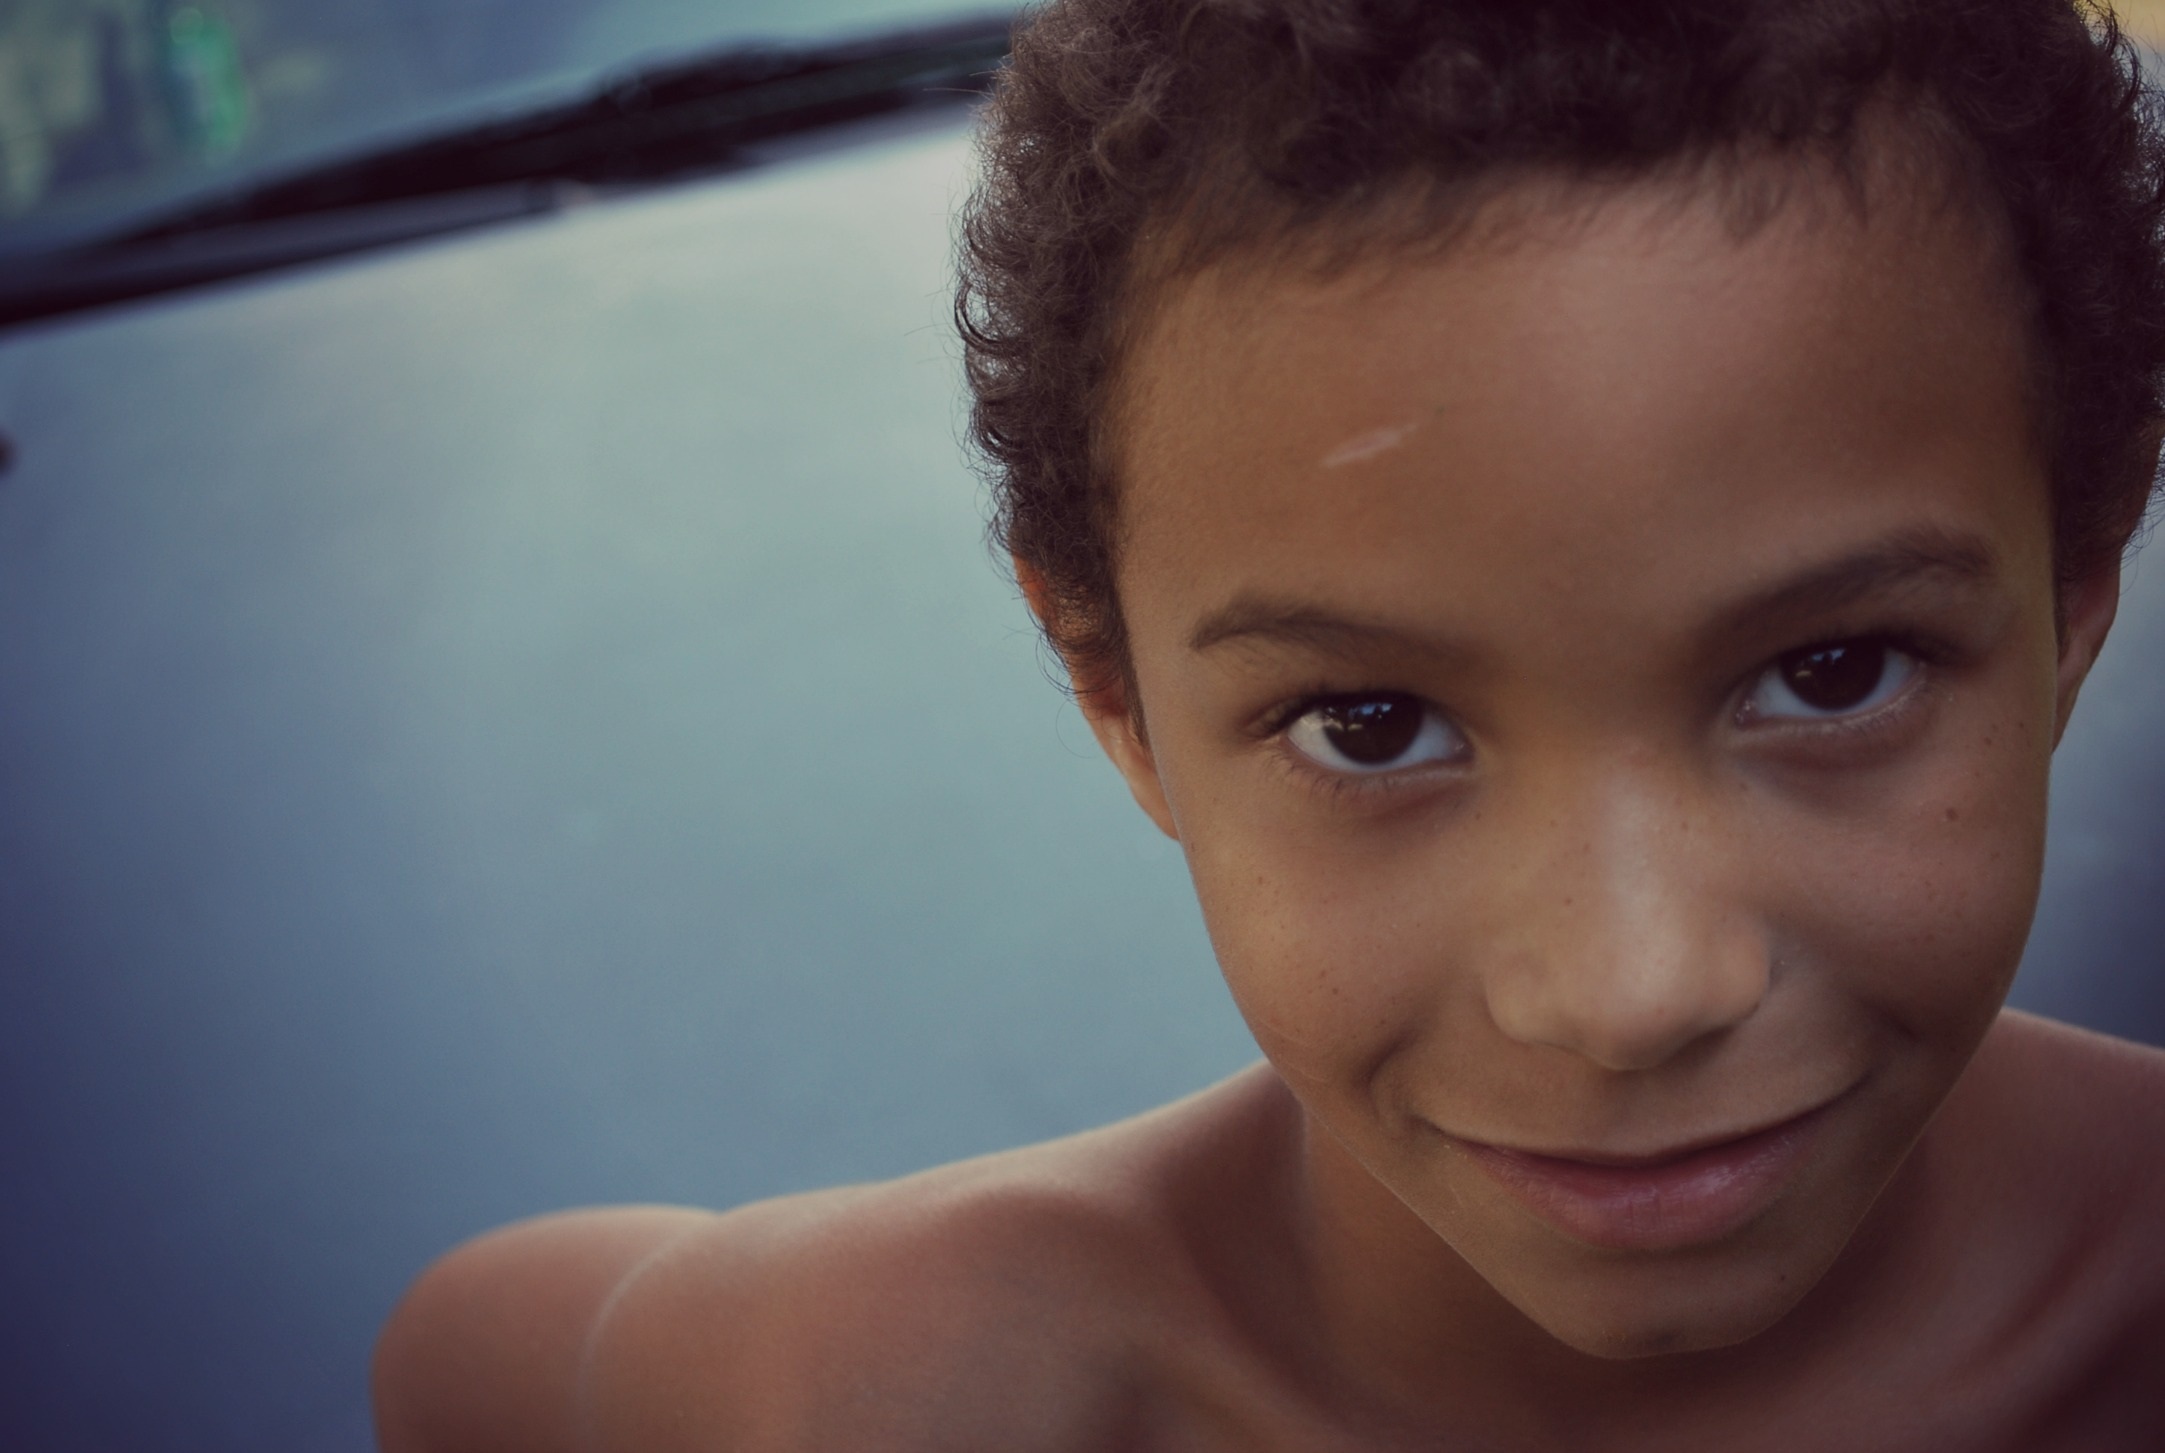
hand, man, person, girl, hair, photography, boy, kid, cute, male, portrait, model, young, color, child, blue, black, facial expression, hairstyle, smile, mouth, close up, face, nose, cheek, happy, infant, toddler, eye, head, skin, beauty, expression, organ, casual, emotion, portrait photography, afro american